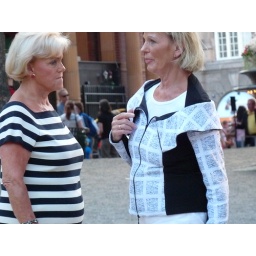
Ladies wearing black and white. Black and white ensembles constituted a visible trend in Copenhagen.